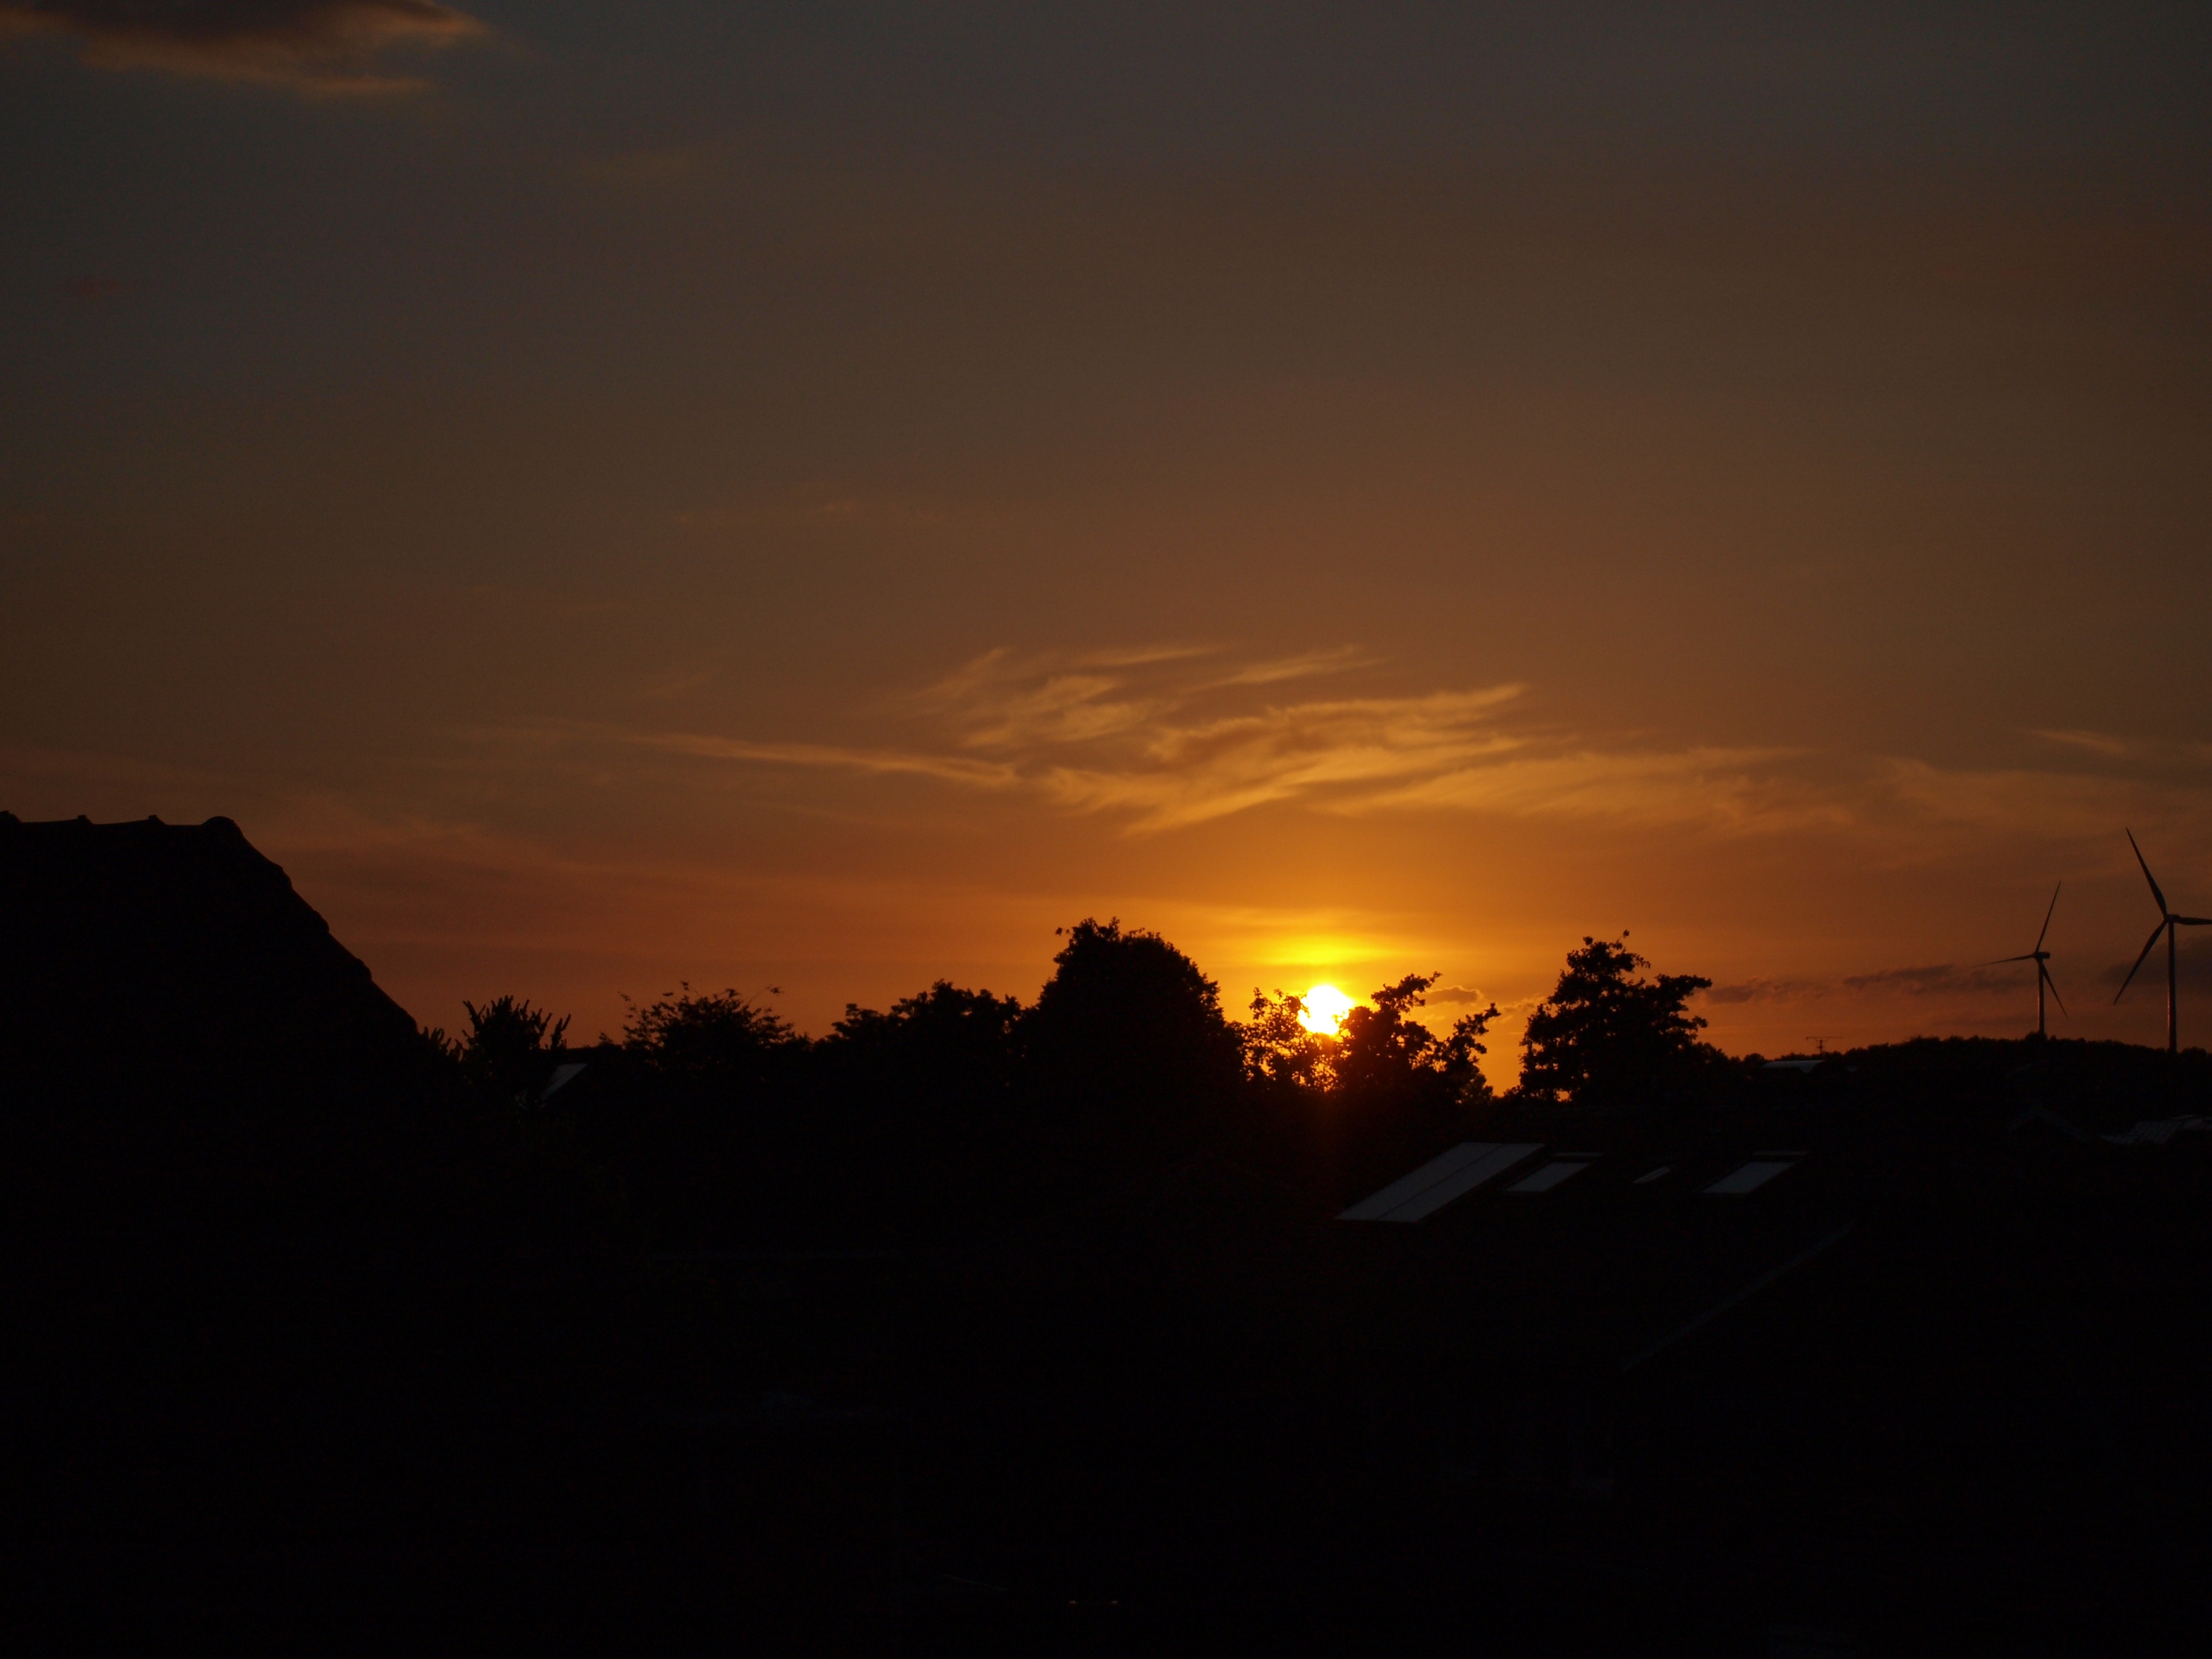
horizon, silhouette, cloud, sky, sun, sunrise, sunset, sunlight, morning, dawn, atmosphere, dusk, evening, clouds, afterglow, atmospheric phenomenon, red sky at morning